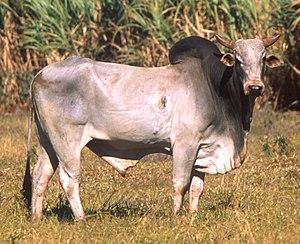
Cette liste commentée recense la mammalofaune en Guyane. Elle répertorie les espèces de mammifères guyanais actuels et celles qui ont été récemment classifiées comme éteintes. Cette liste comporte 250 espèces réparties en douze ordres et 43 familles, dont quatre sont « en danger », sept sont « vulnérables », cinq sont « quasi menacées » et 27 ont des « données insuffisantes » pour être classées.